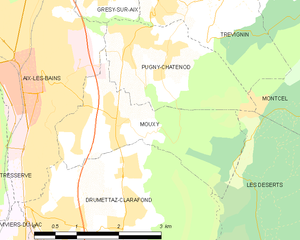
Carte des communes françaises